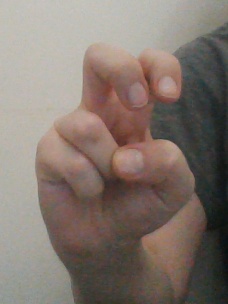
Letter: toot